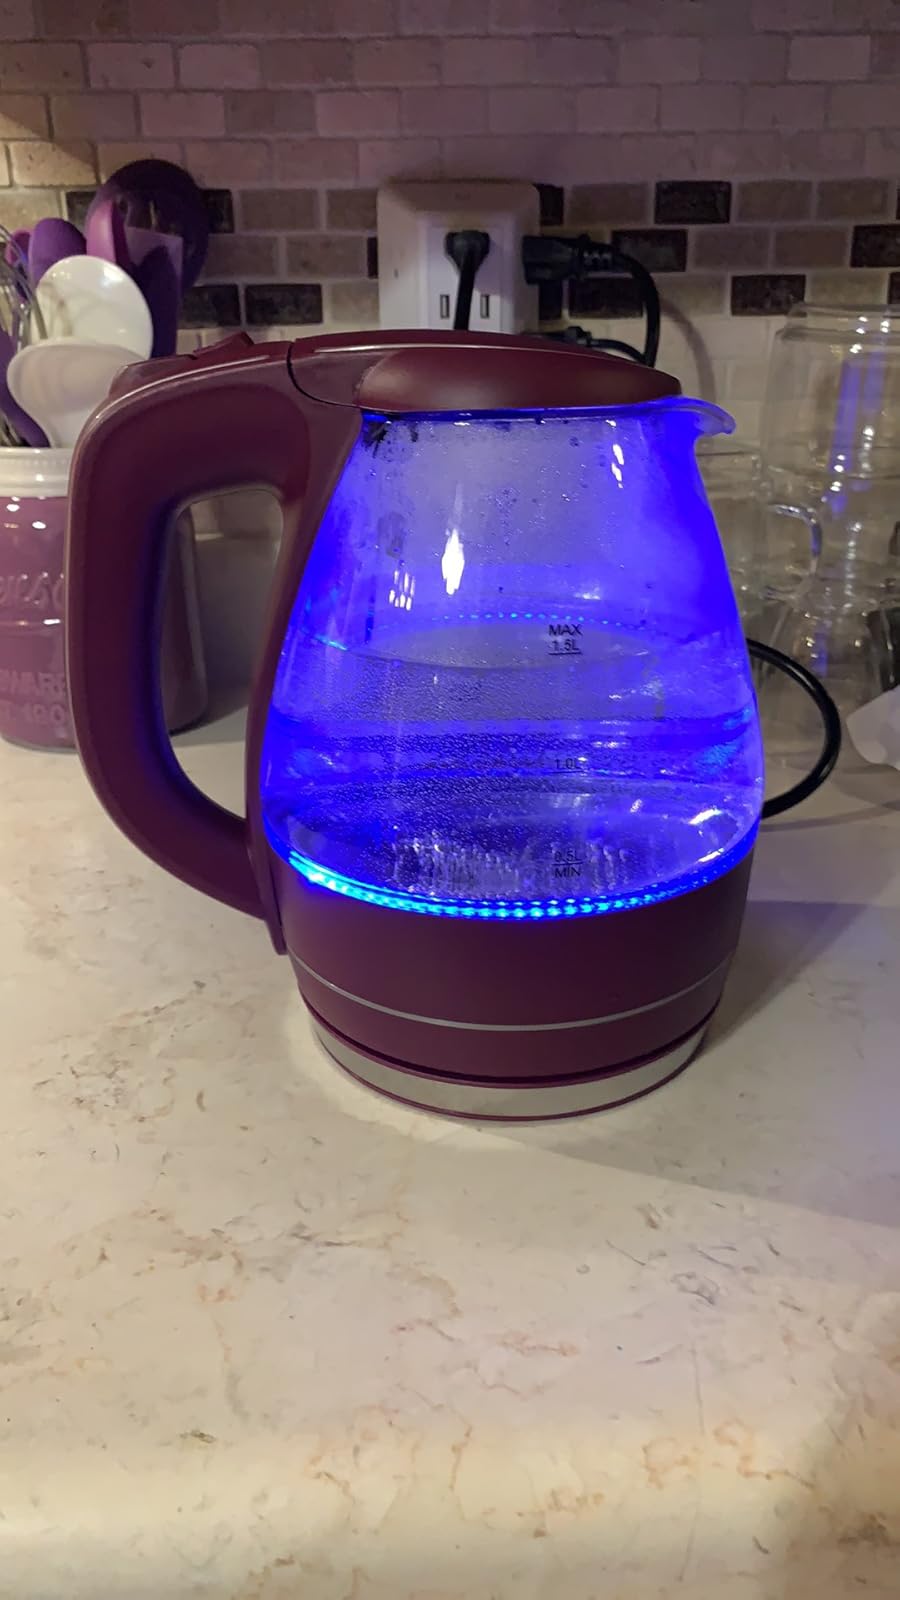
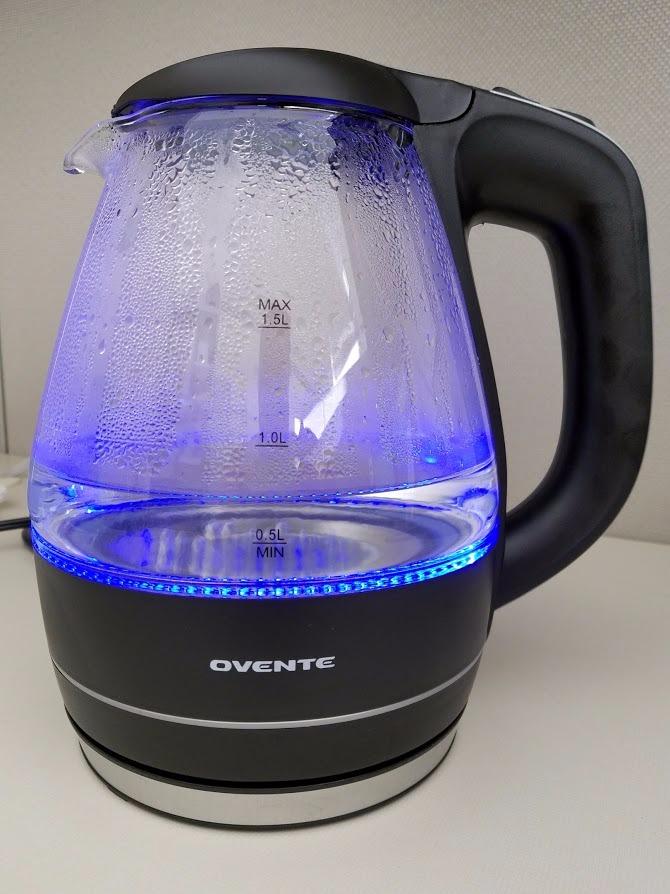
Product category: items_kettle
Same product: no